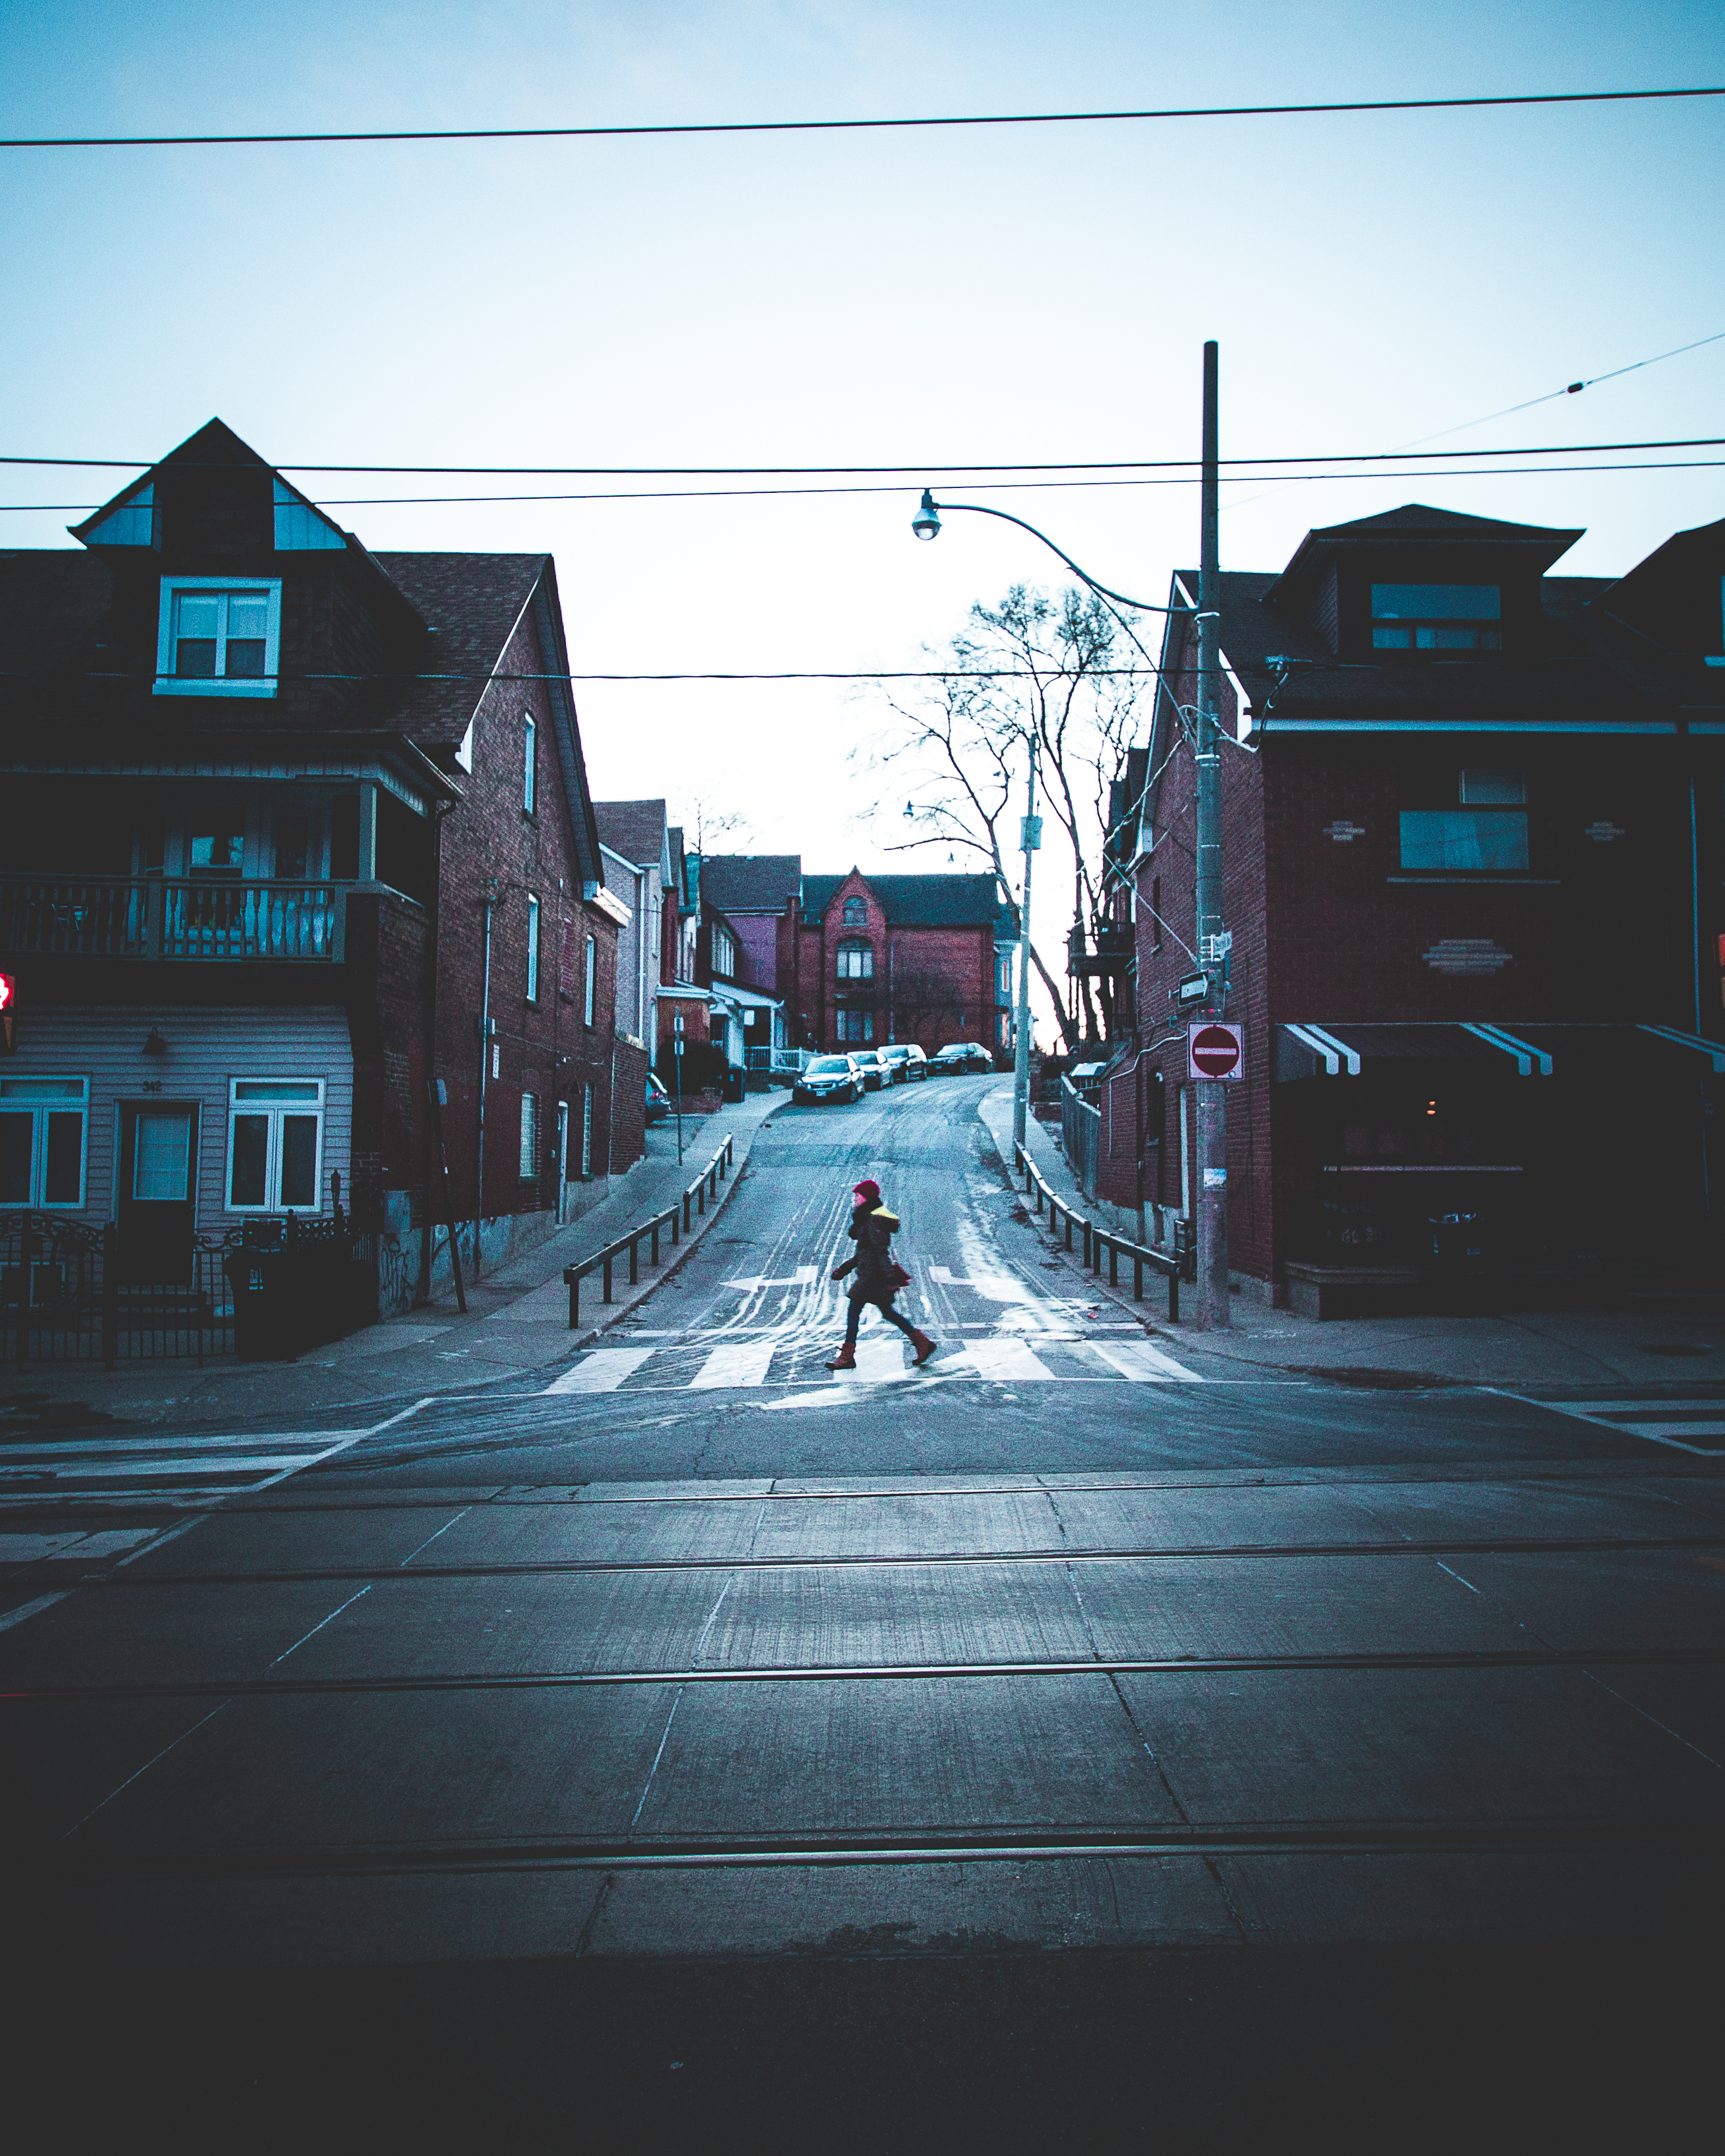
walking, light, road, street, night, crossing, alley, evening, color, darkness, blue, intersection, black, lane, lighting, infrastructure, shape, urban area